Children of the Light (film)

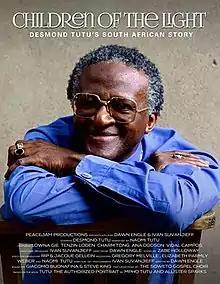
Film poster

Children of the Light is a documentary film produced by The PeaceJam Foundation about the life of Archbishop Desmond Tutu. It is the first film to tell the life story of Nobel Prize winner Desmond Tutu, one of the fathers of modern-day South Africa, and features extensive archival footage, family photos and never-before-seen interviews. It premiered at the Monte-Carlo Television Festival on June 8, 2014.